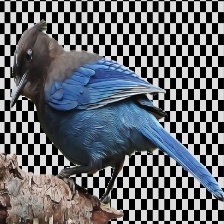
Species: AZURE JAY
Scientific name: CYANOCORAX CAERULEUS
ImageNet parent category: jay